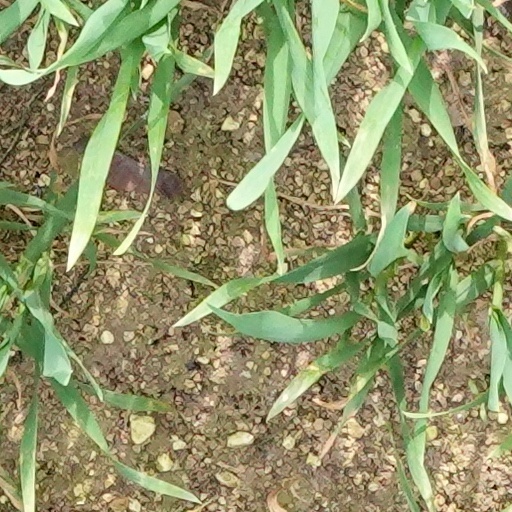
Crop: wheat